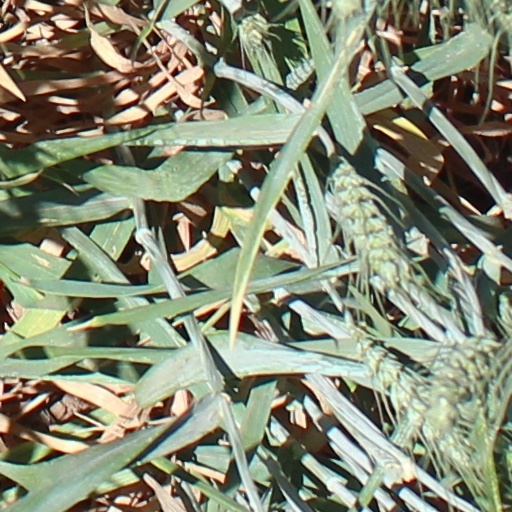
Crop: wheat